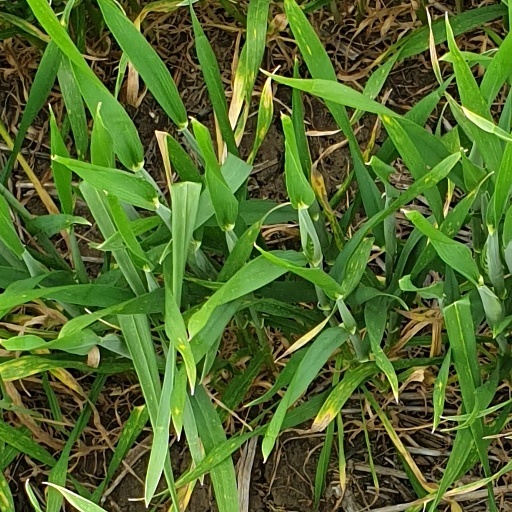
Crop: wheat